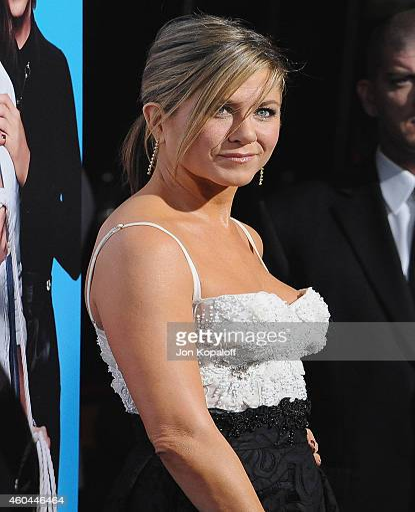
actor arrives at comedy film